Tear gas

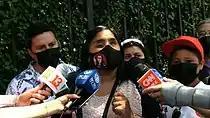
Fabiola Campillai, a Chilean woman left blind in both eyes by a direct hit of a tear-gas grenade in her face.

While the medical consequences of the gases themselves are typically limited to minor skin inflammation, delayed complications are also possible. People with pre-existing respiratory conditions such as asthma are particularly at risk. They are likely to need medical attention and may sometimes require hospitalization or even ventilation support. Skin exposure to CS may cause chemical burns or induce allergic contact dermatitis. When people are hit at close range or are severely exposed, eye injuries involving scarring of the cornea can lead to a permanent loss in visual acuity. Frequent or high levels of exposure carry increased risks of respiratory illness.